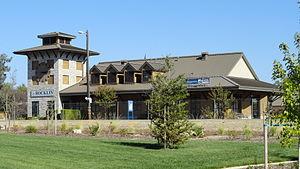
La ville de Rocklin est située dans le comté de Placer, dans l’État de Californie, aux États-Unis. Sa population s’élevait à 56 974 habitants lors du recensement de 2010, estimée à 64 838 habitants en 2017.